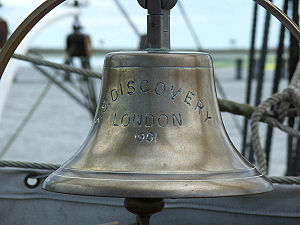
Discovery-ekspeditionen / Organisation og målsætning / Skib
"""Discovery"" skibsklokke i messing, med inskriptionen ""SS Discovery, London 1901""."
"Discovery-ekspeditionen var den første officielle britiske udforsking af Antarktis siden James Clark Ross' rejse tres år tidligere. Den omfattende ekspedition blev organiseret i fællesskab af Royal Society og Royal Geographical Society, og tog sigte på at gennemføre videnskabelige og geografiske undersøgelser i det, som overvejende var et uberørt kontinent. Ekspeditionen var også starten på den antarktiske karriere for mange, som senere skulle blive fremtrædende personer i ""den heroiske tidsalder for antarktisudforskning"", blandt andre Robert Falcon Scott, som ledede ekspeditionen, Ernest Shackleton, Edward Wilson, Frank Wild, Tom Crean og William Lashly.